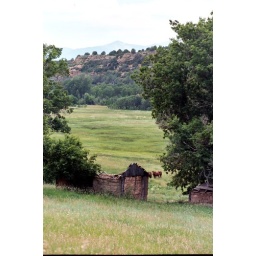
The Wahatoya Valley is lush and green in the summer. The horses were hanging around this old abandones adobe..Southern Colorado,